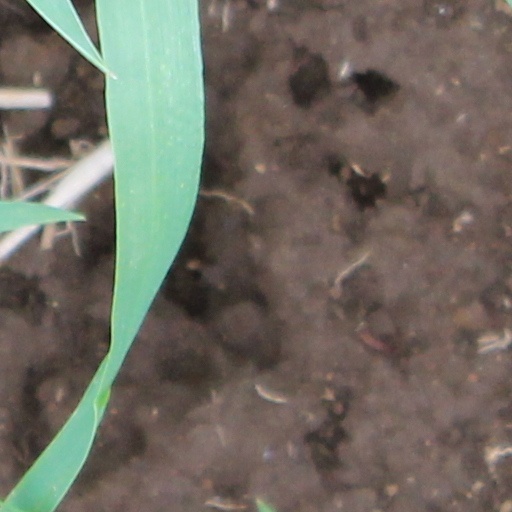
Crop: wheat